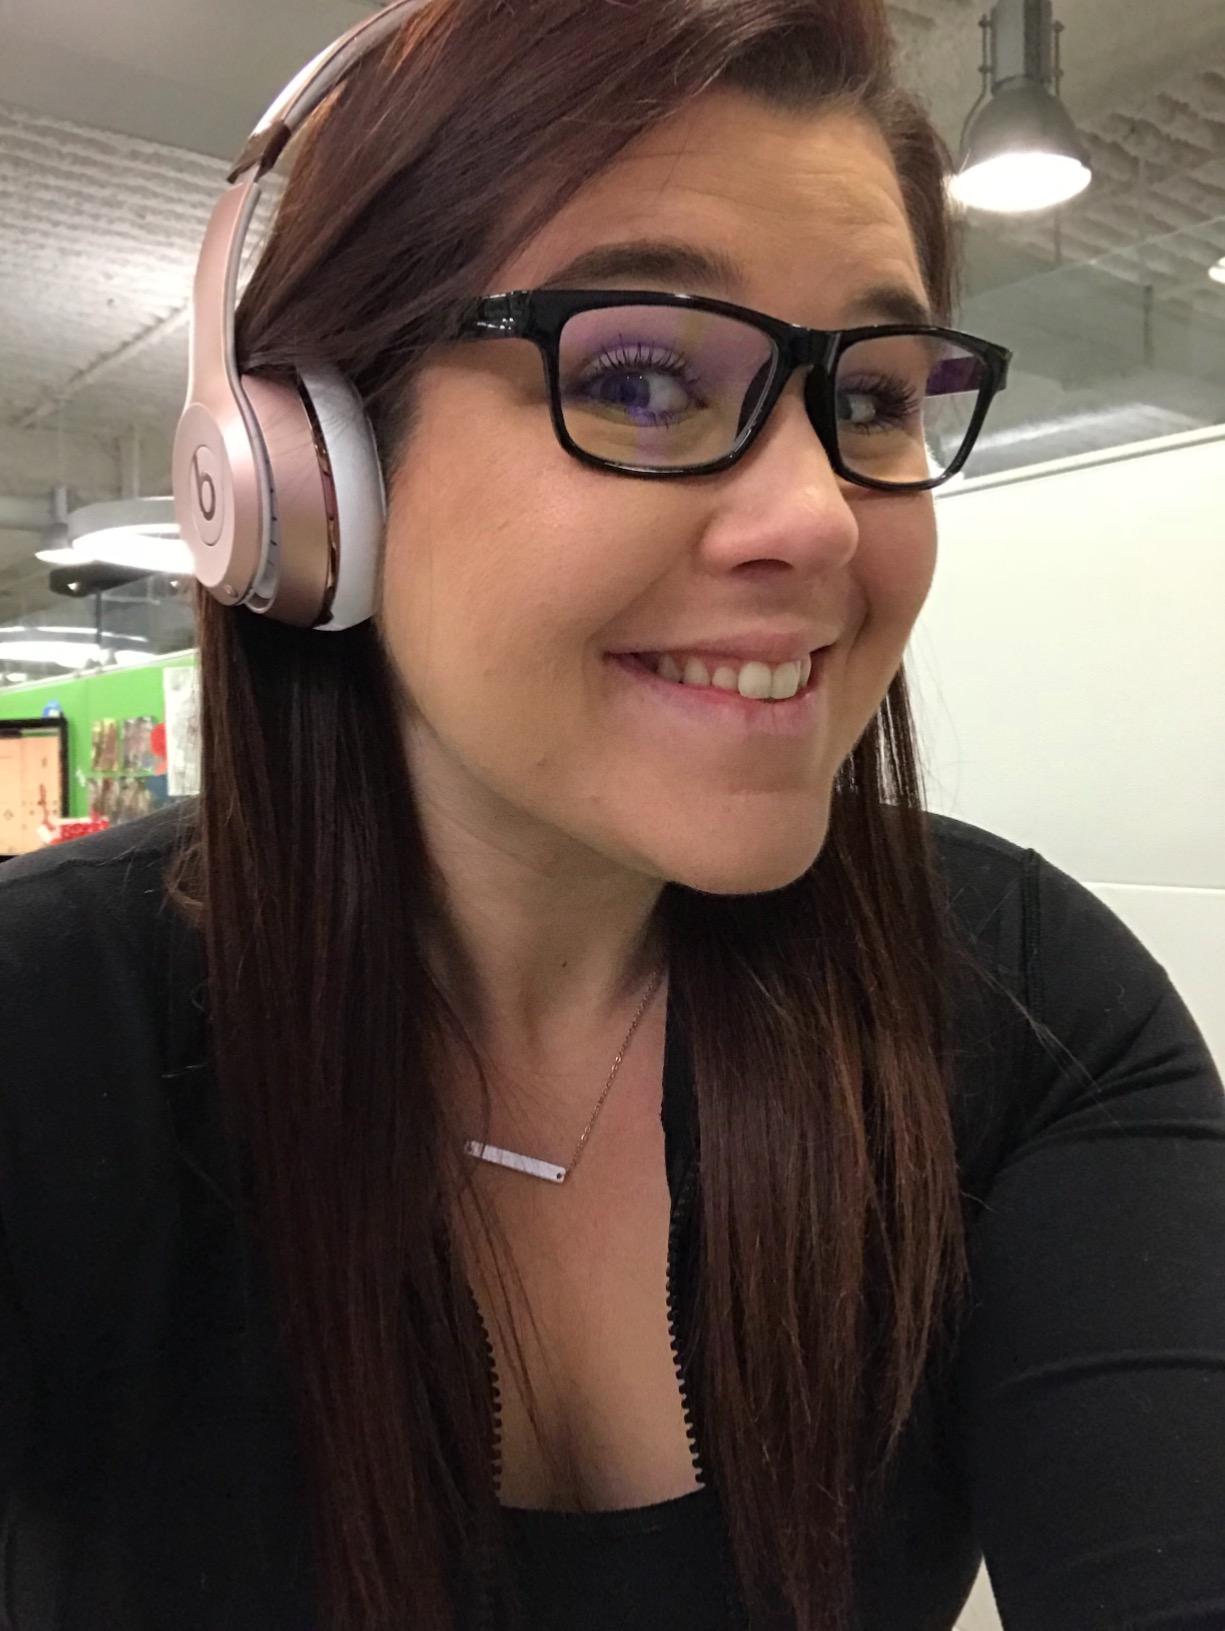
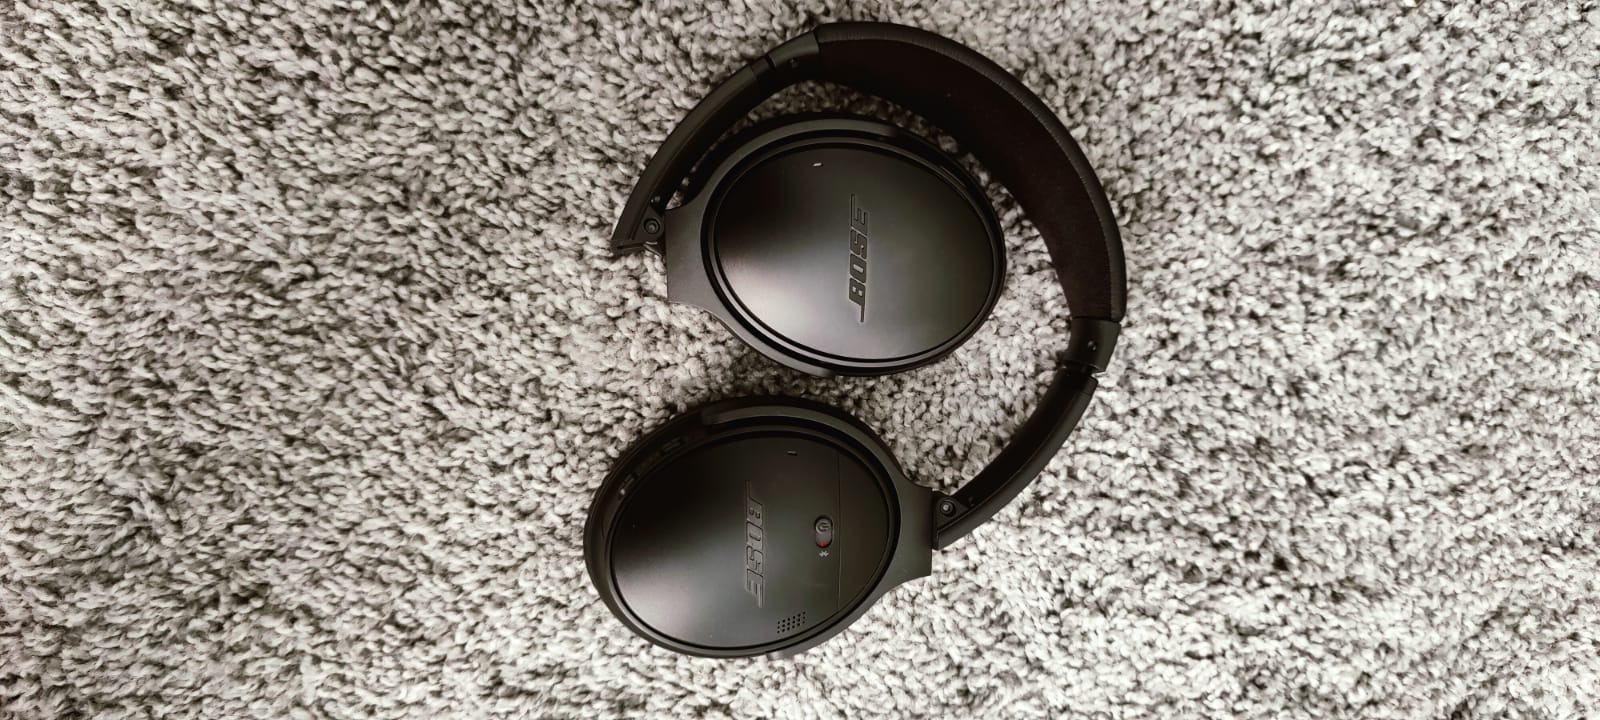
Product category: headphones
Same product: no